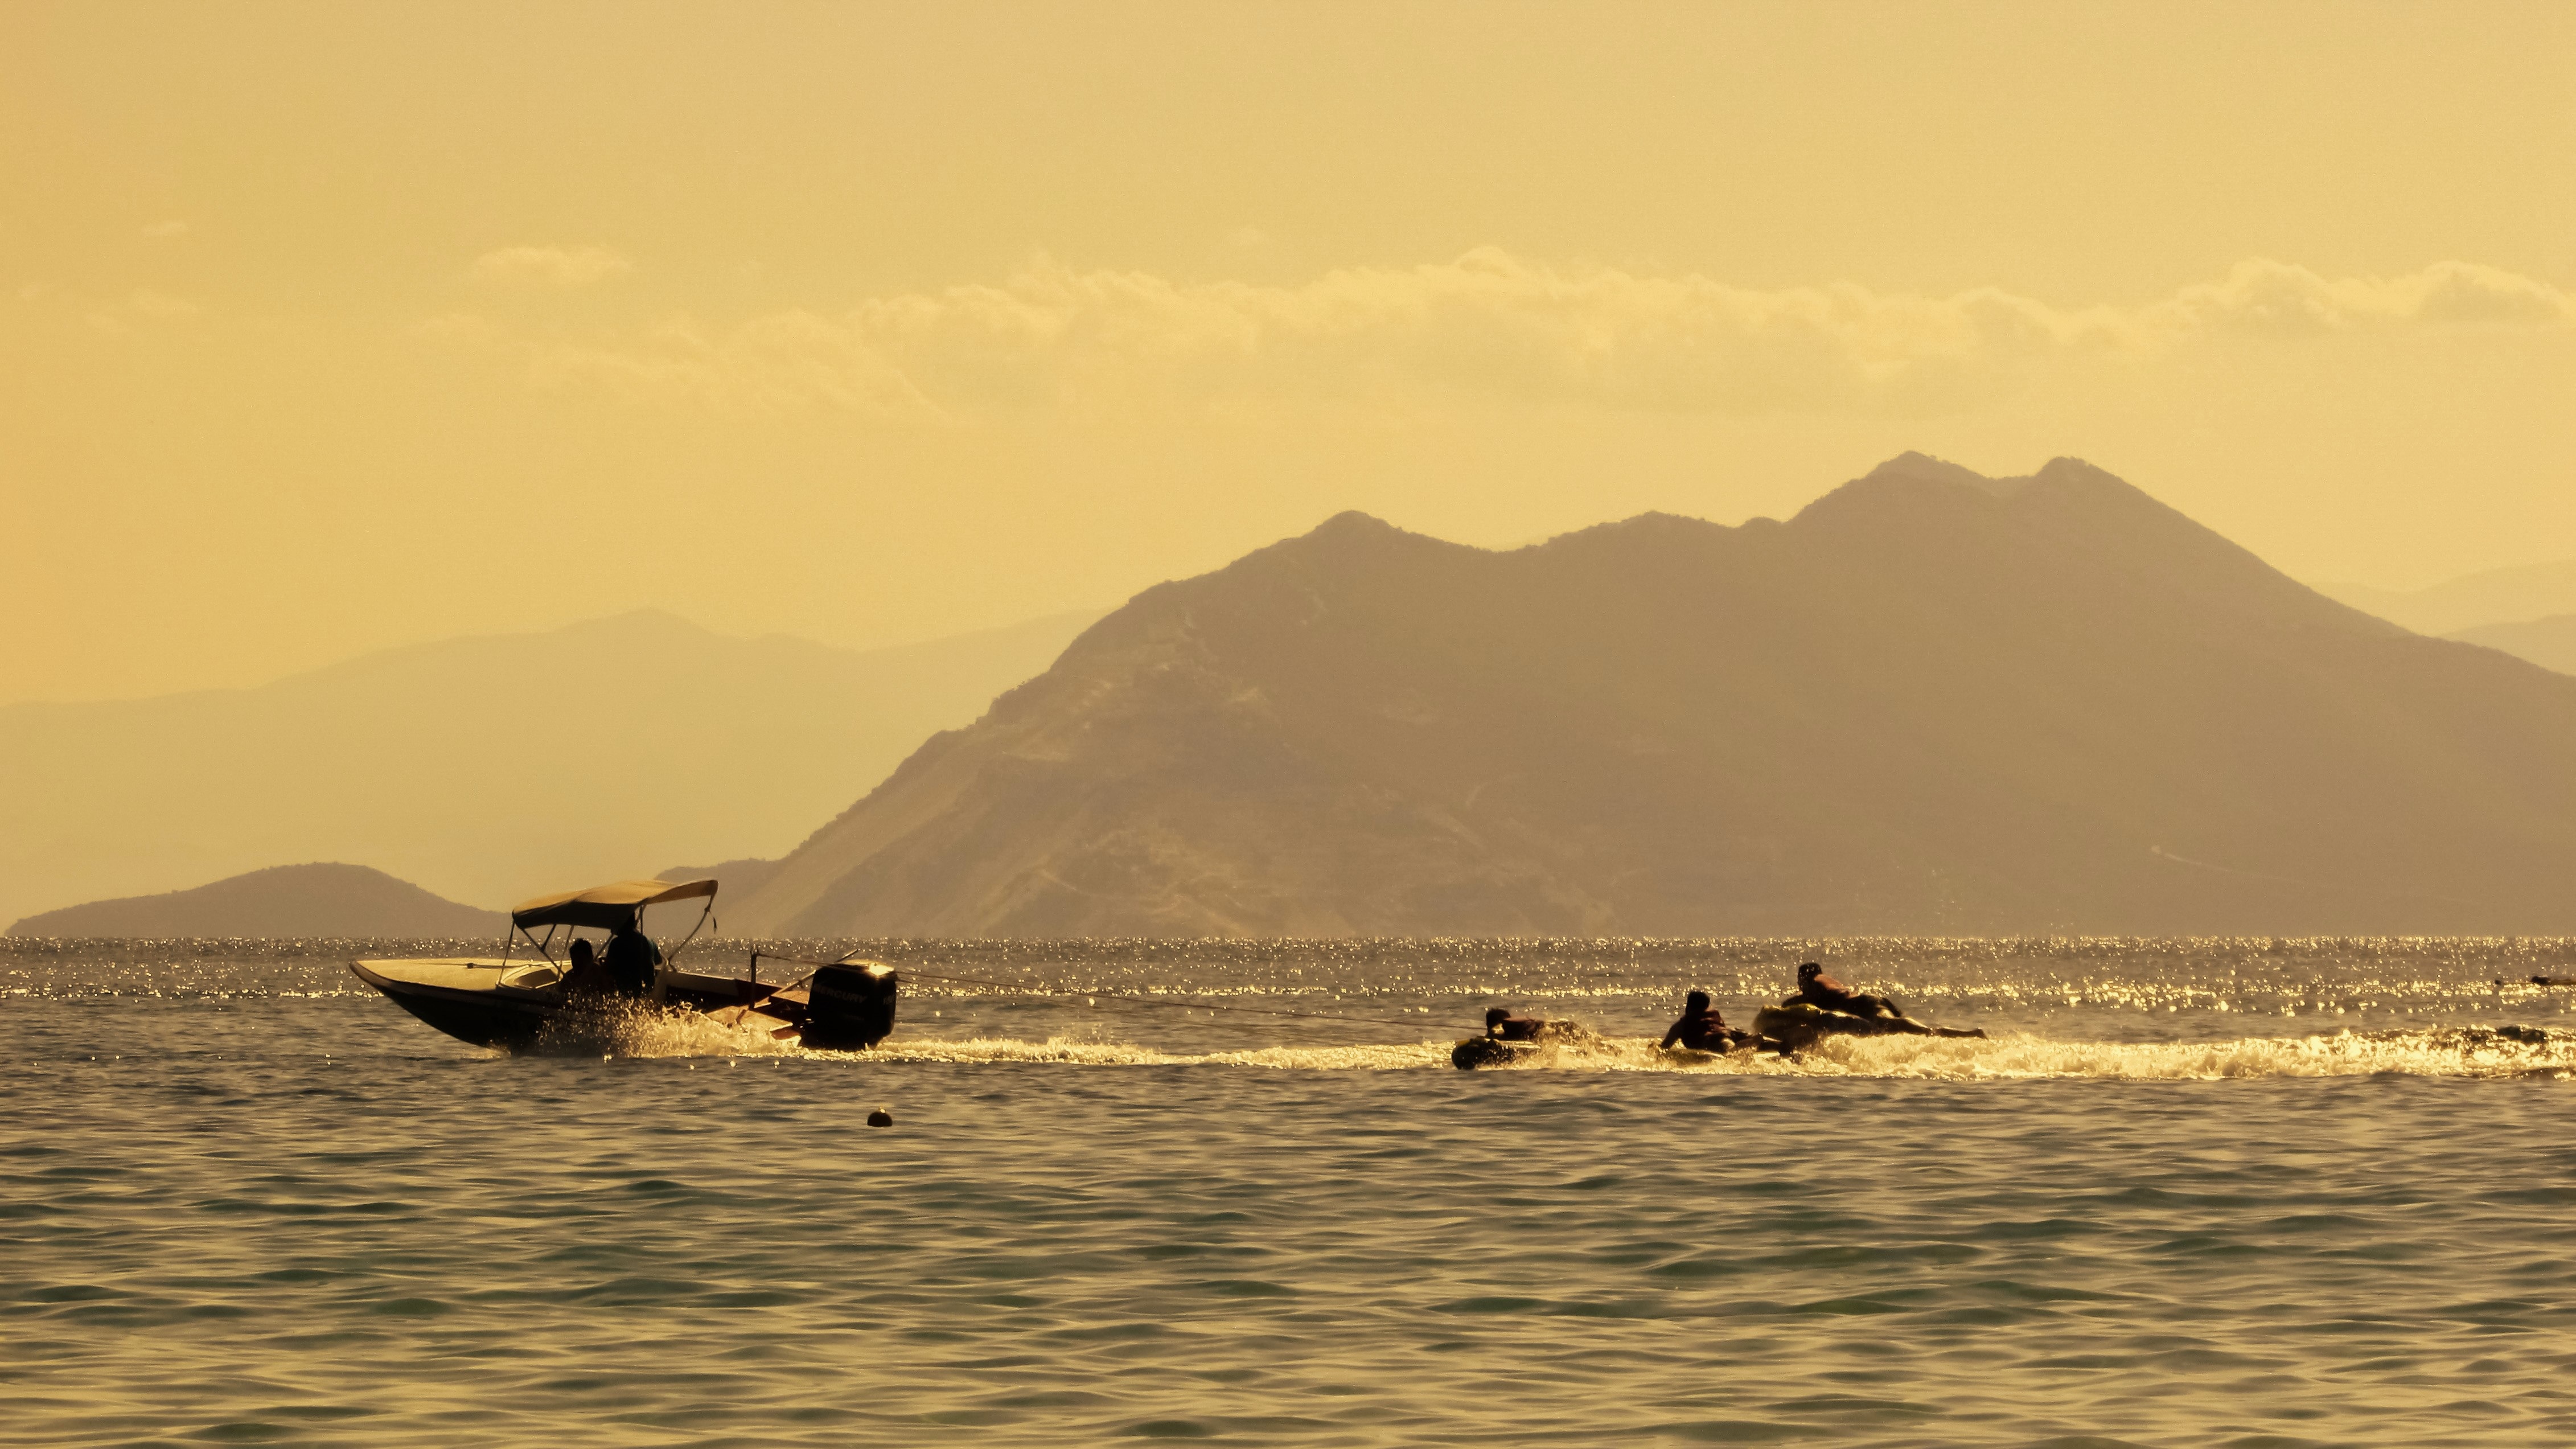
beach, landscape, sea, coast, sand, ocean, silhouette, sunset, boat, morning, shore, wave, dawn, summer, dusk, vehicle, bay, tourism, shadows, greece, afternoon, loch, cape, water sport